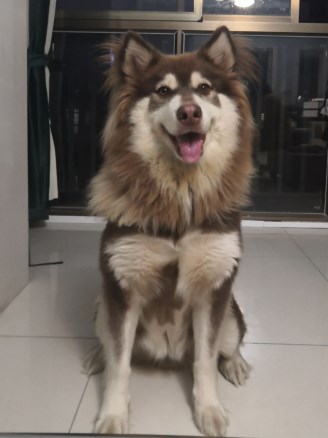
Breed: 1324-n000004-malamute